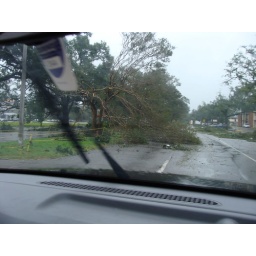
Trees and tree limbs in the road the afternoon of Gustav.